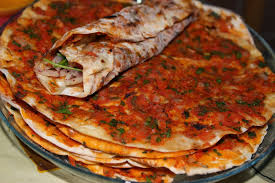
Yemek: lahmacun